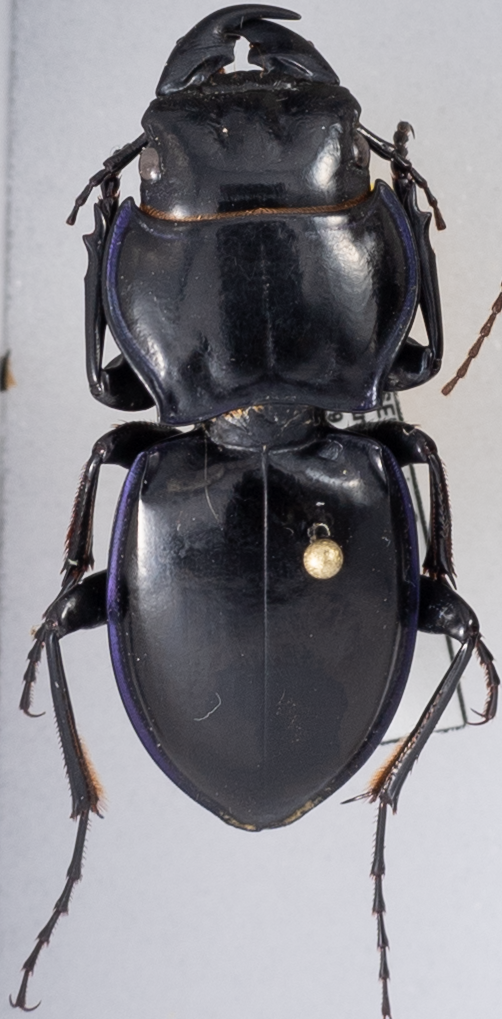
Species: Pasimachus punctulatus
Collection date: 2018-05-29
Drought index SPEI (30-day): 0.248
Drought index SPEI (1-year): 0.226
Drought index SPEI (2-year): -0.39